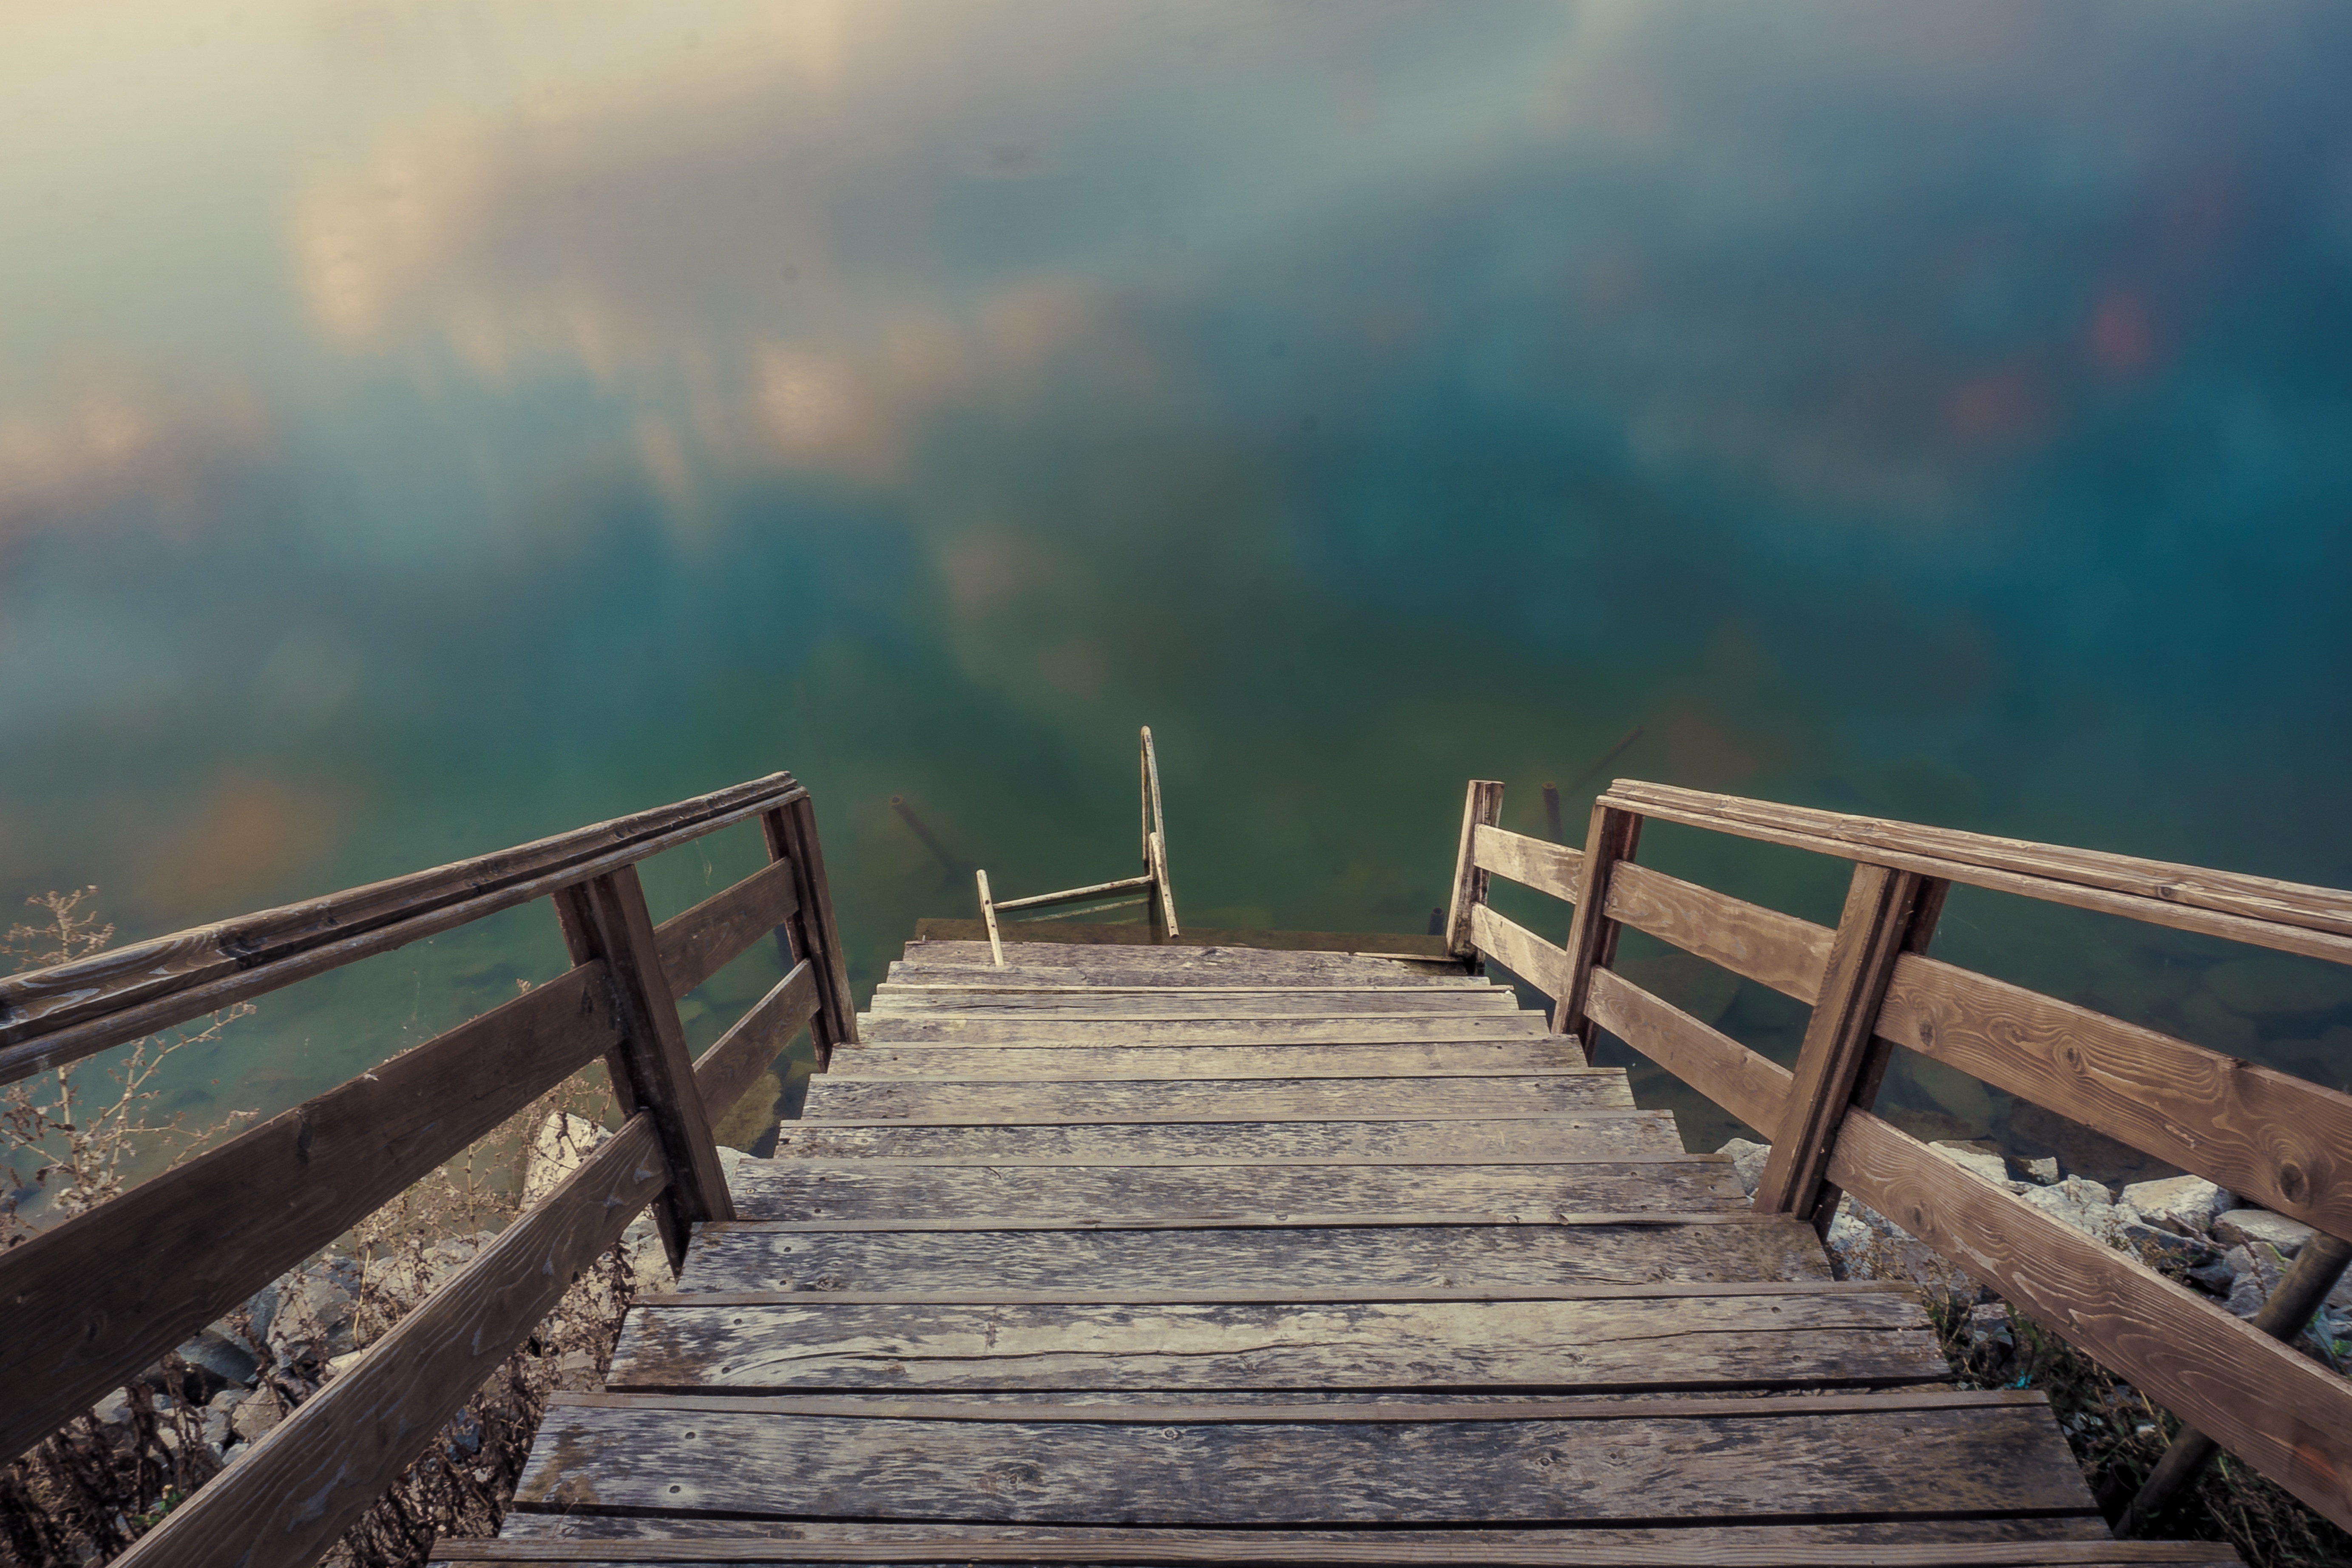
sea, nature, horizon, cloud, sky, track, sunrise, bridge, sunlight, morning, dawn, pier, evening, reflection, weather, atmospheric phenomenon